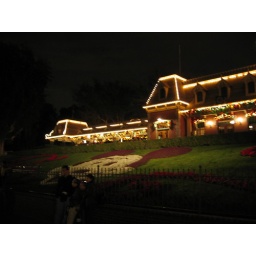
I got into disneyland after a short line-up... Mickey mouse sign beneath the park train station!